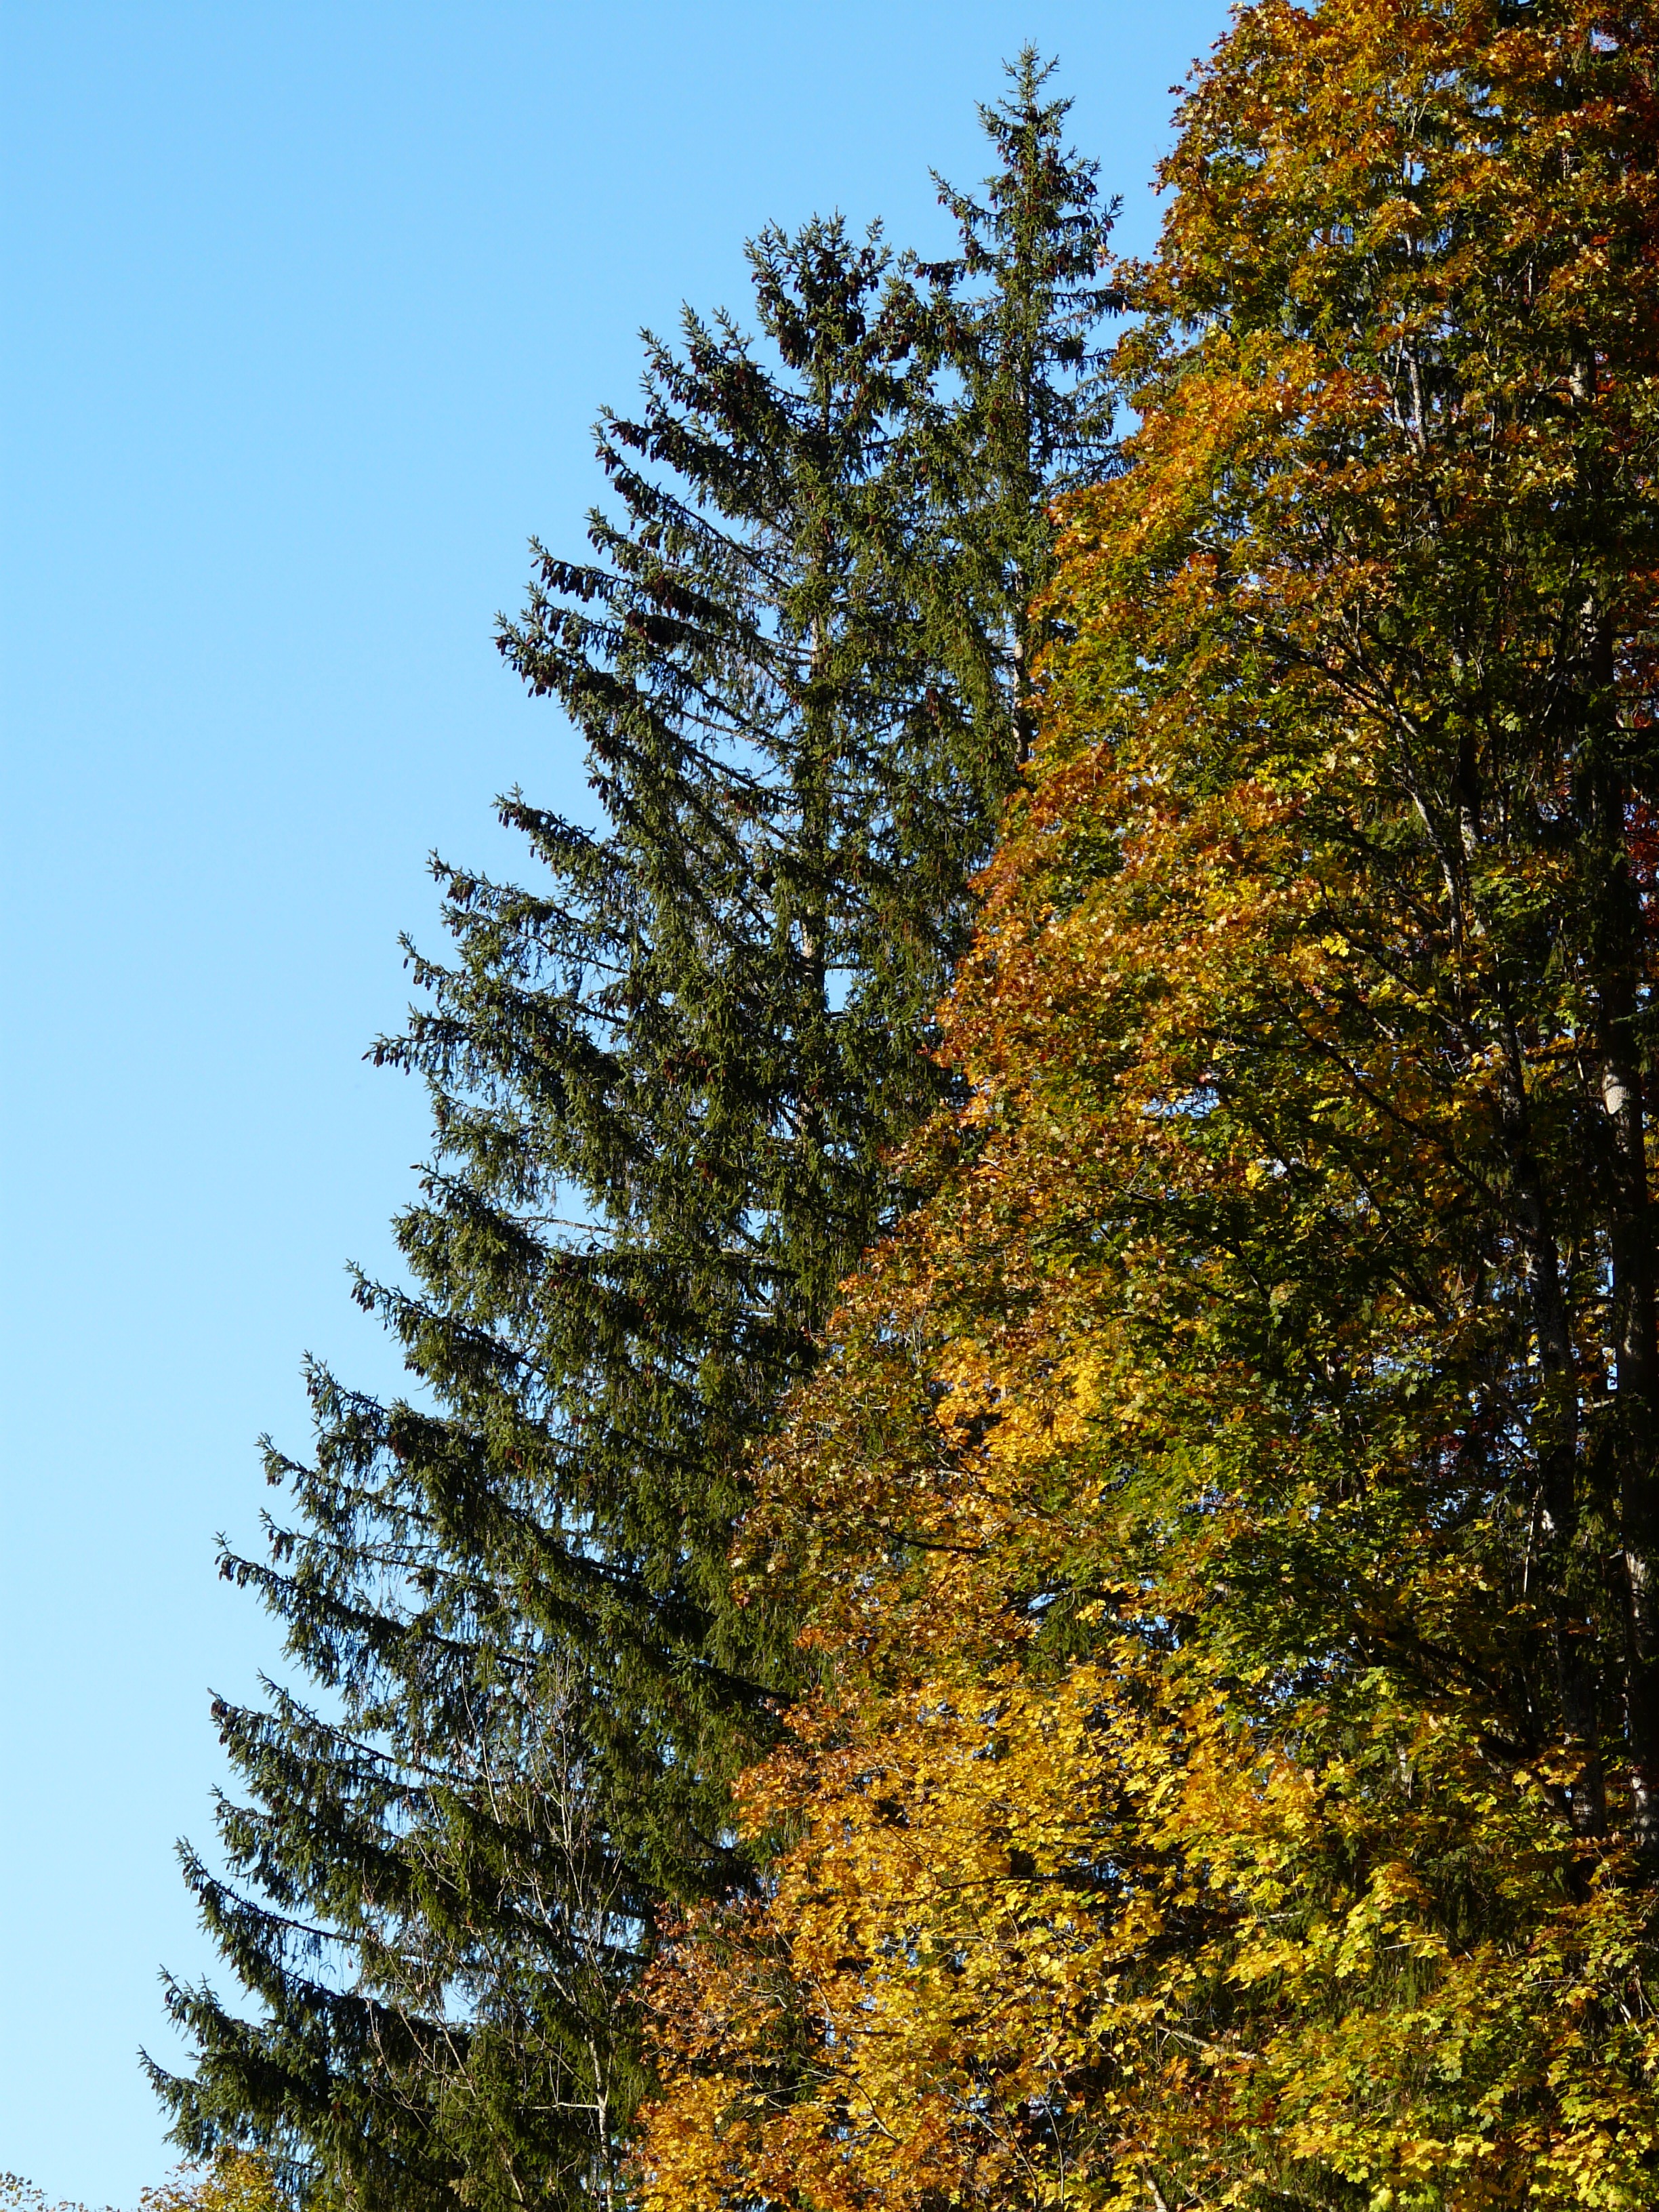
tree, nature, forest, branch, plant, leaf, autumn, fir, christmas tree, season, conifer, trees, deciduous tree, mixed forest, spruce, deciduous, woodland, fall color, autumn forest, larch, ecosystem, autumn colours, coniferous forest, biome, fir forest, woody plant, temperate broadleaf and mixed forest, temperate coniferous forest, land plant